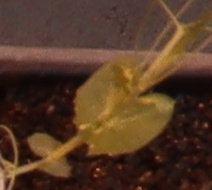
Label: Field Pea